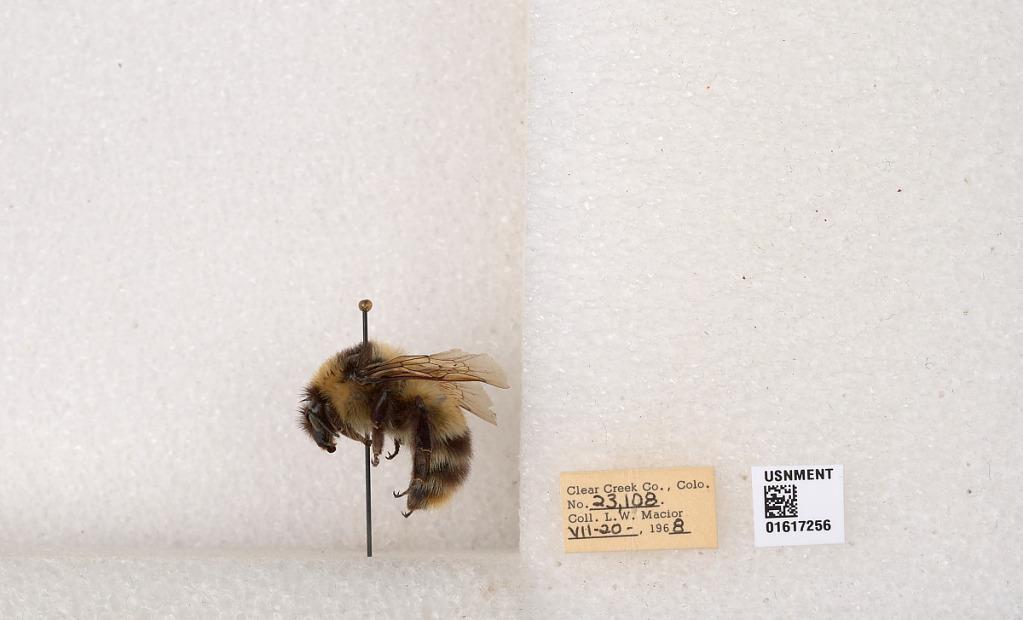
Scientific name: Bombus kirbyellus
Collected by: L. Macior
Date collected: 1968-7-20
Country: United States
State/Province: Colorado
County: Clear Creek
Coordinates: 39.6891, -105.644